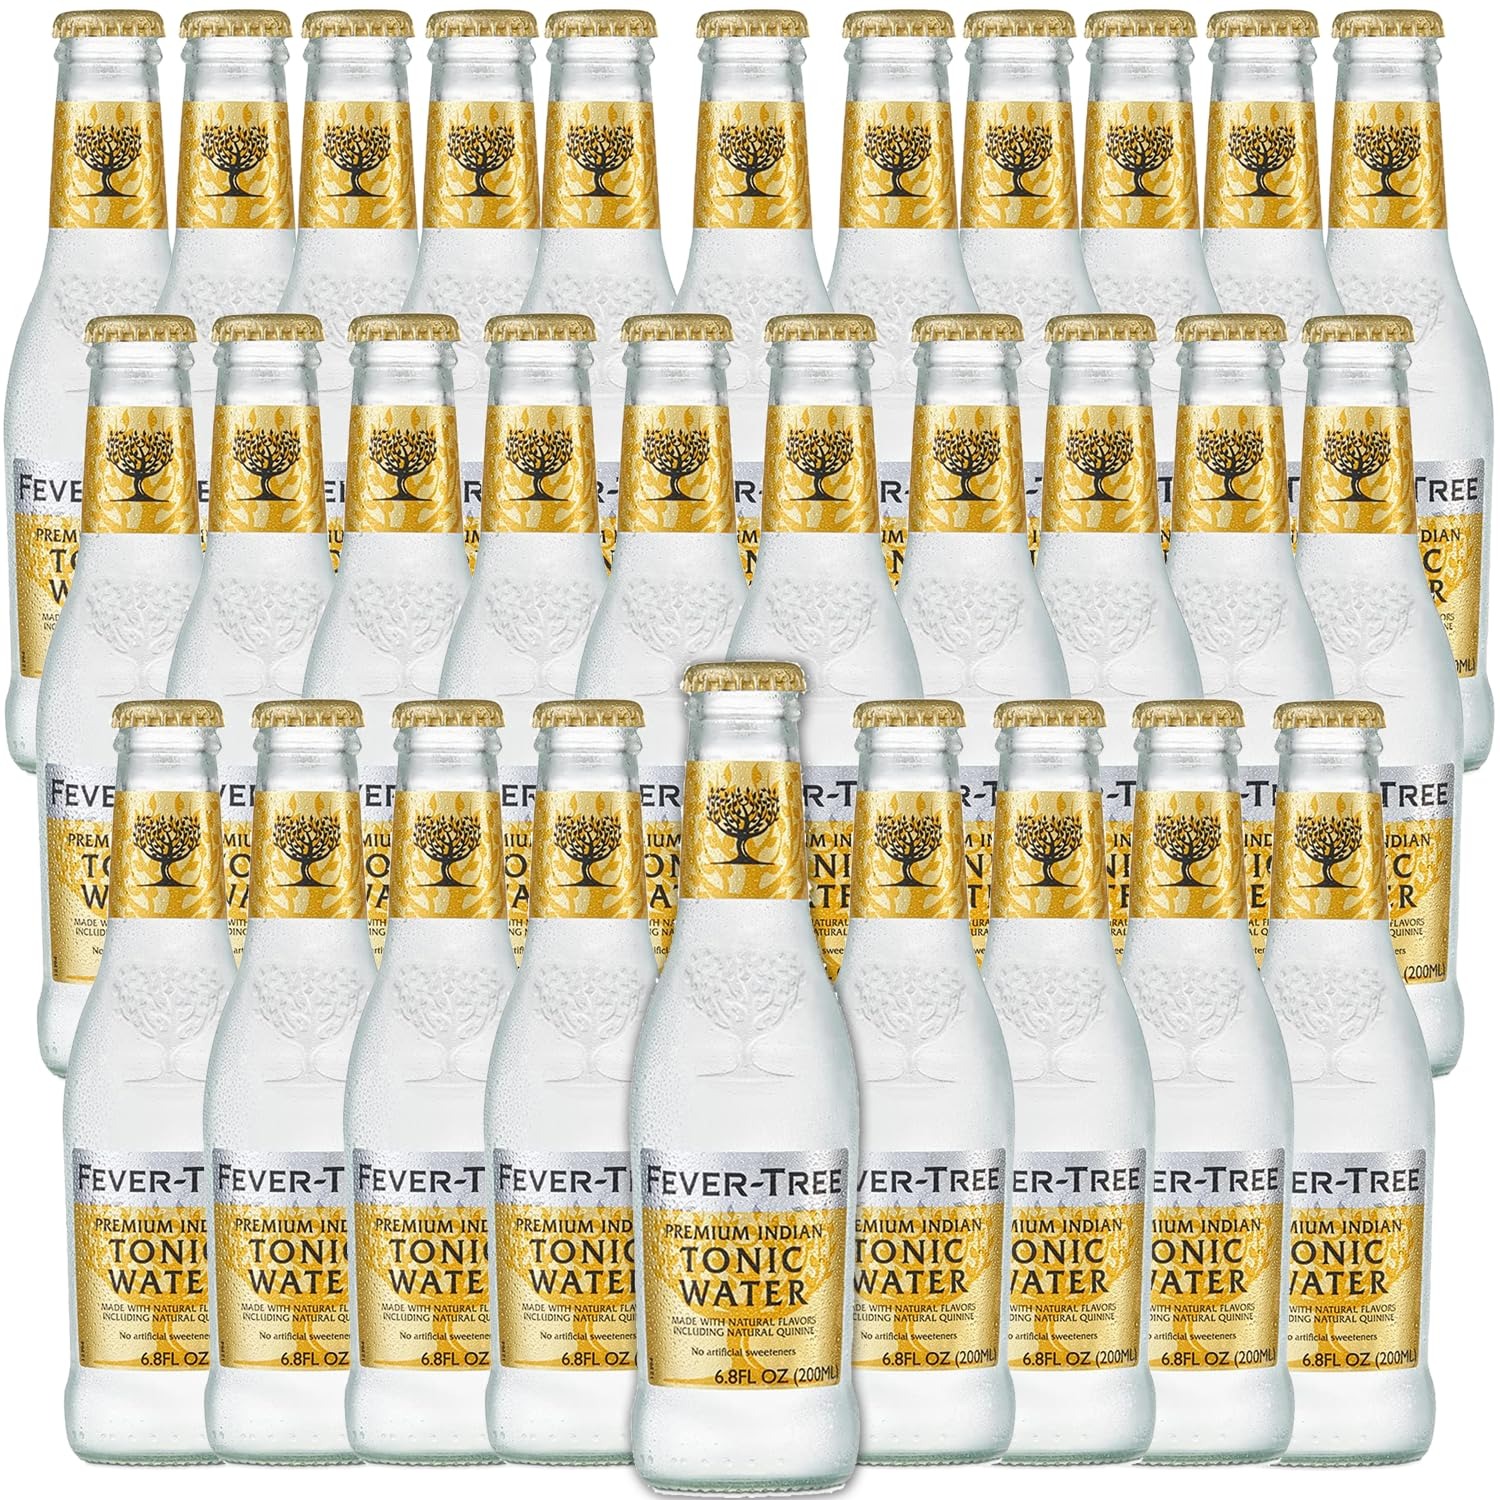
Item Name: Fever Tree Premium Indian Tonic Water - Premium Quality Mixer and Soda - Refreshing Beverage for Cocktails & Mocktails 200ml Bottle
Bullet Point 1: Citrus-Infused Elegance: Crafted with the finest quinine from Central Africa and a hint of Mexican bitter orange, Fever Tree's Premium Tonic Water offers a refreshing and sub-tly citrusy taste and aroma. This unique blend is designed to elevate the flavors of the very best gins and vodkas.
Bullet Point 2: Naturally Sourced Quality: Non-GMO certified and made with naturally sourced ingre-dients, this Premium Tonic Water upholds Fever Tree's commitment to providing a clean and superior beverage. It contains no artificial sweeteners or colors, ensuring a pure and authentic taste.
Bullet Point 3: Distinctive Botanical Blend: Fever Tree's pursuit of the best led to the inclusion of a handful of different botanicals in their Premium Tonic Water. The distinctive quinine and oils from Mexican Bitter Oranges contribute to a uniquely clean and refreshing taste, delivering a sophisticated drinking experience.
Bullet Point 4: Enhancement for Premium Spirits: Specifically designed to enhance the very best gins and vodkas, this Premium Tonic Water brings out the full potential of premium spirits. Its carefully curated ingredients contribute to a balanced and elevated drinking experience, embodying the essence of Fever Tree's commitment to quality.
Bullet Point 5: Global Sourcing for Excellence: The story of Fever-Tree is a tale of relentless pursuit for the best. Founded by Tim and Charles, the brand sought the finest ingredients worldwide. The Premium Tonic Water reflects this dedication, using quinine from the deep forests of the Democratic Republic of Congo, discovered by the founders on their early explorations.
Bullet Point 6: Includes (30)200ml Bottles of Premium Indian Tonic, Phone and tablet holder and tast-ing notes/recipes.
Value: 6.7
Unit: Fl Oz

Price: 68.355